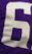
Number: 6